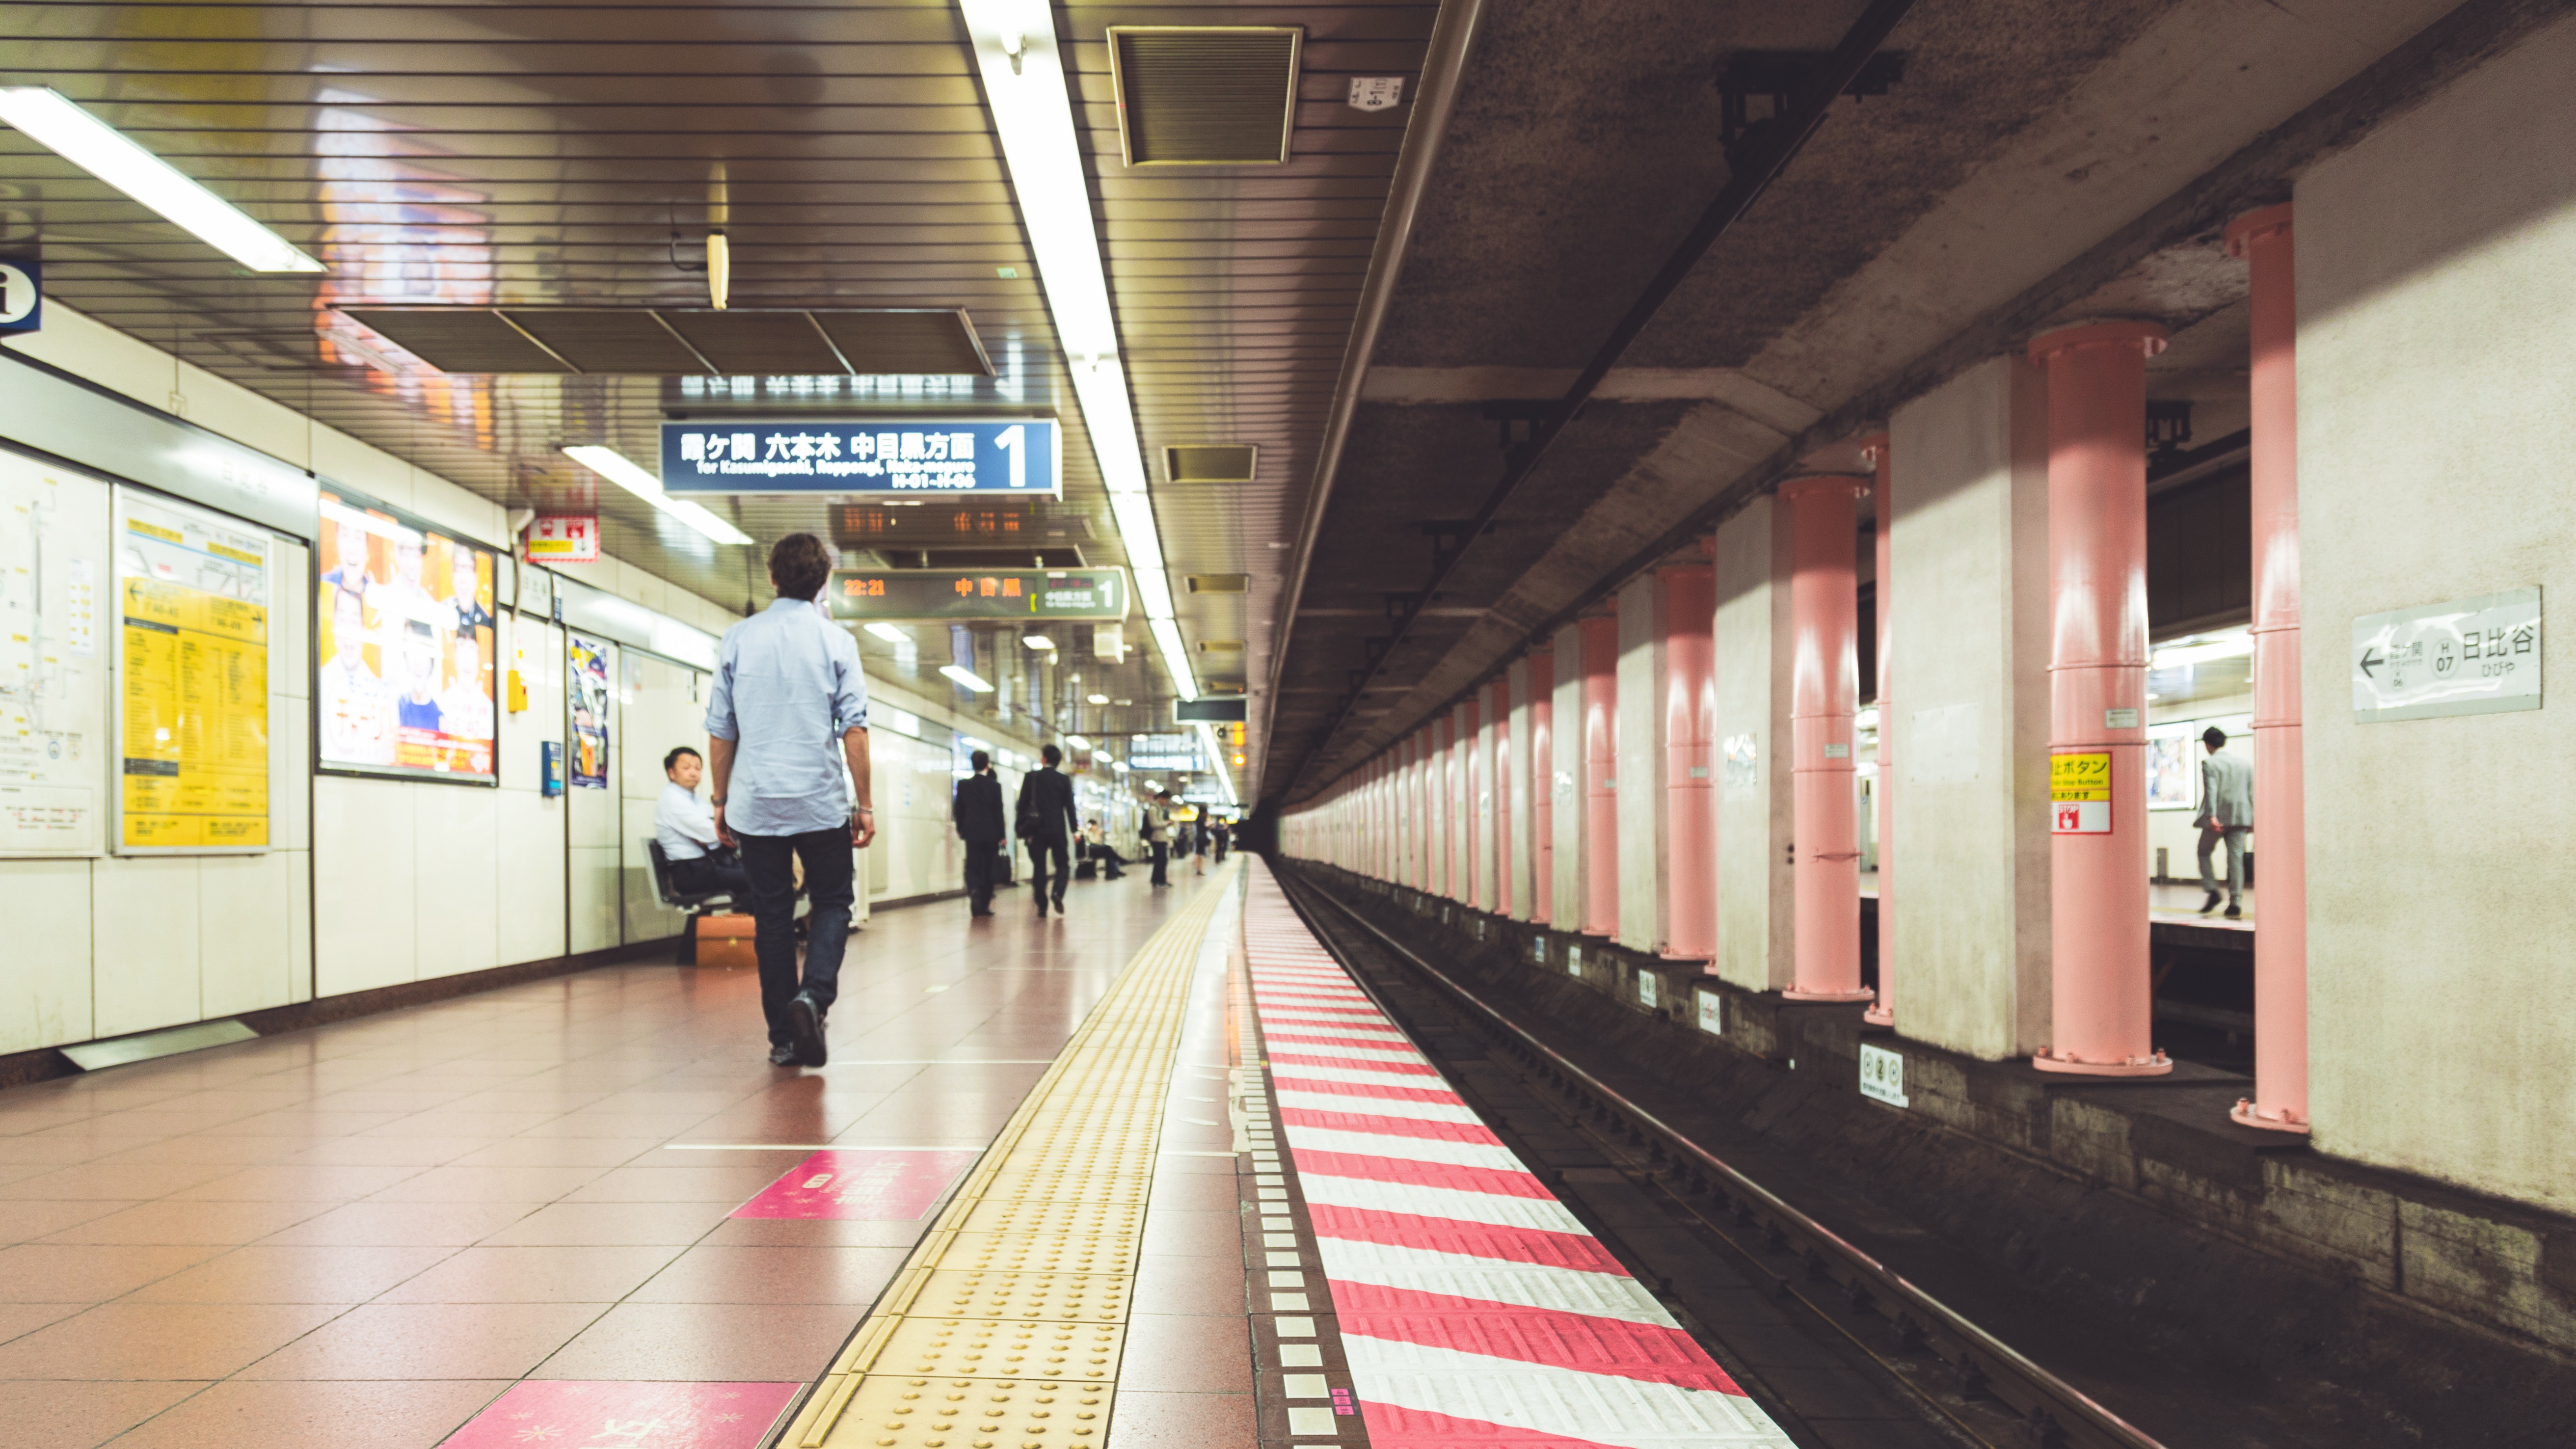
building, train, transport, vehicle, train station, public transport, metro station, rapid transit